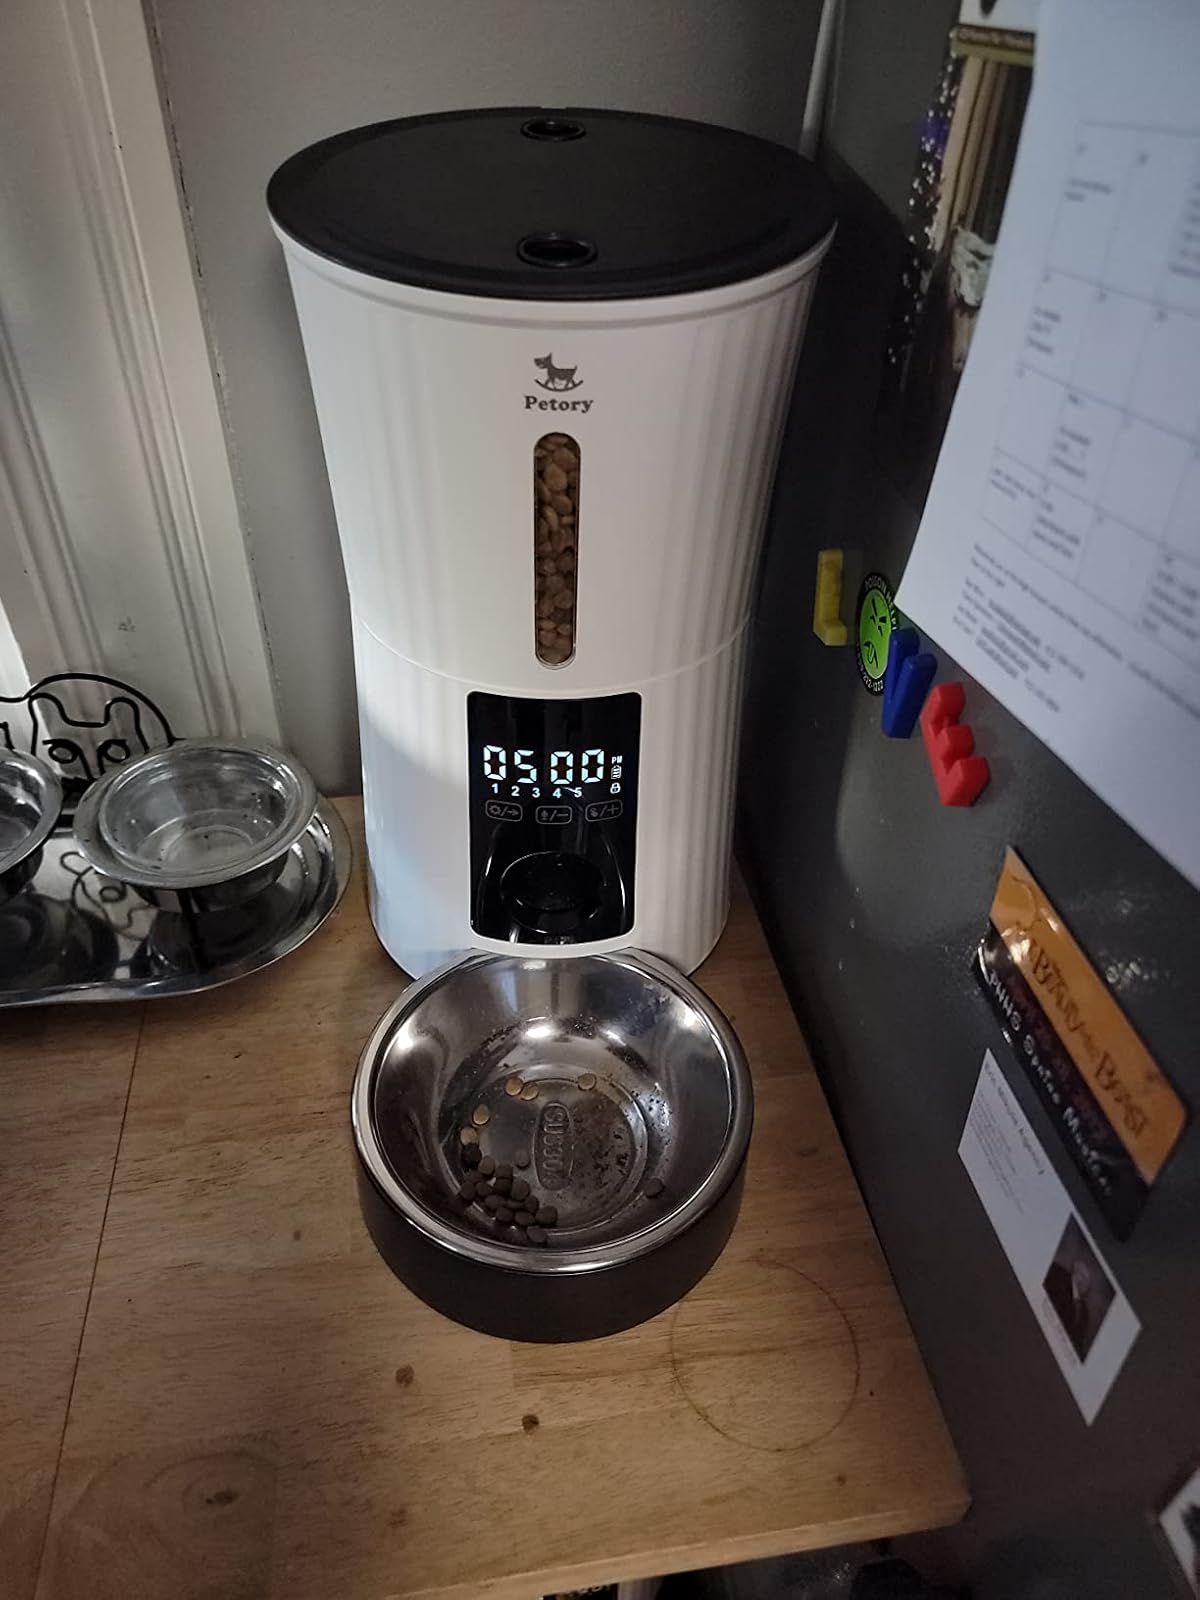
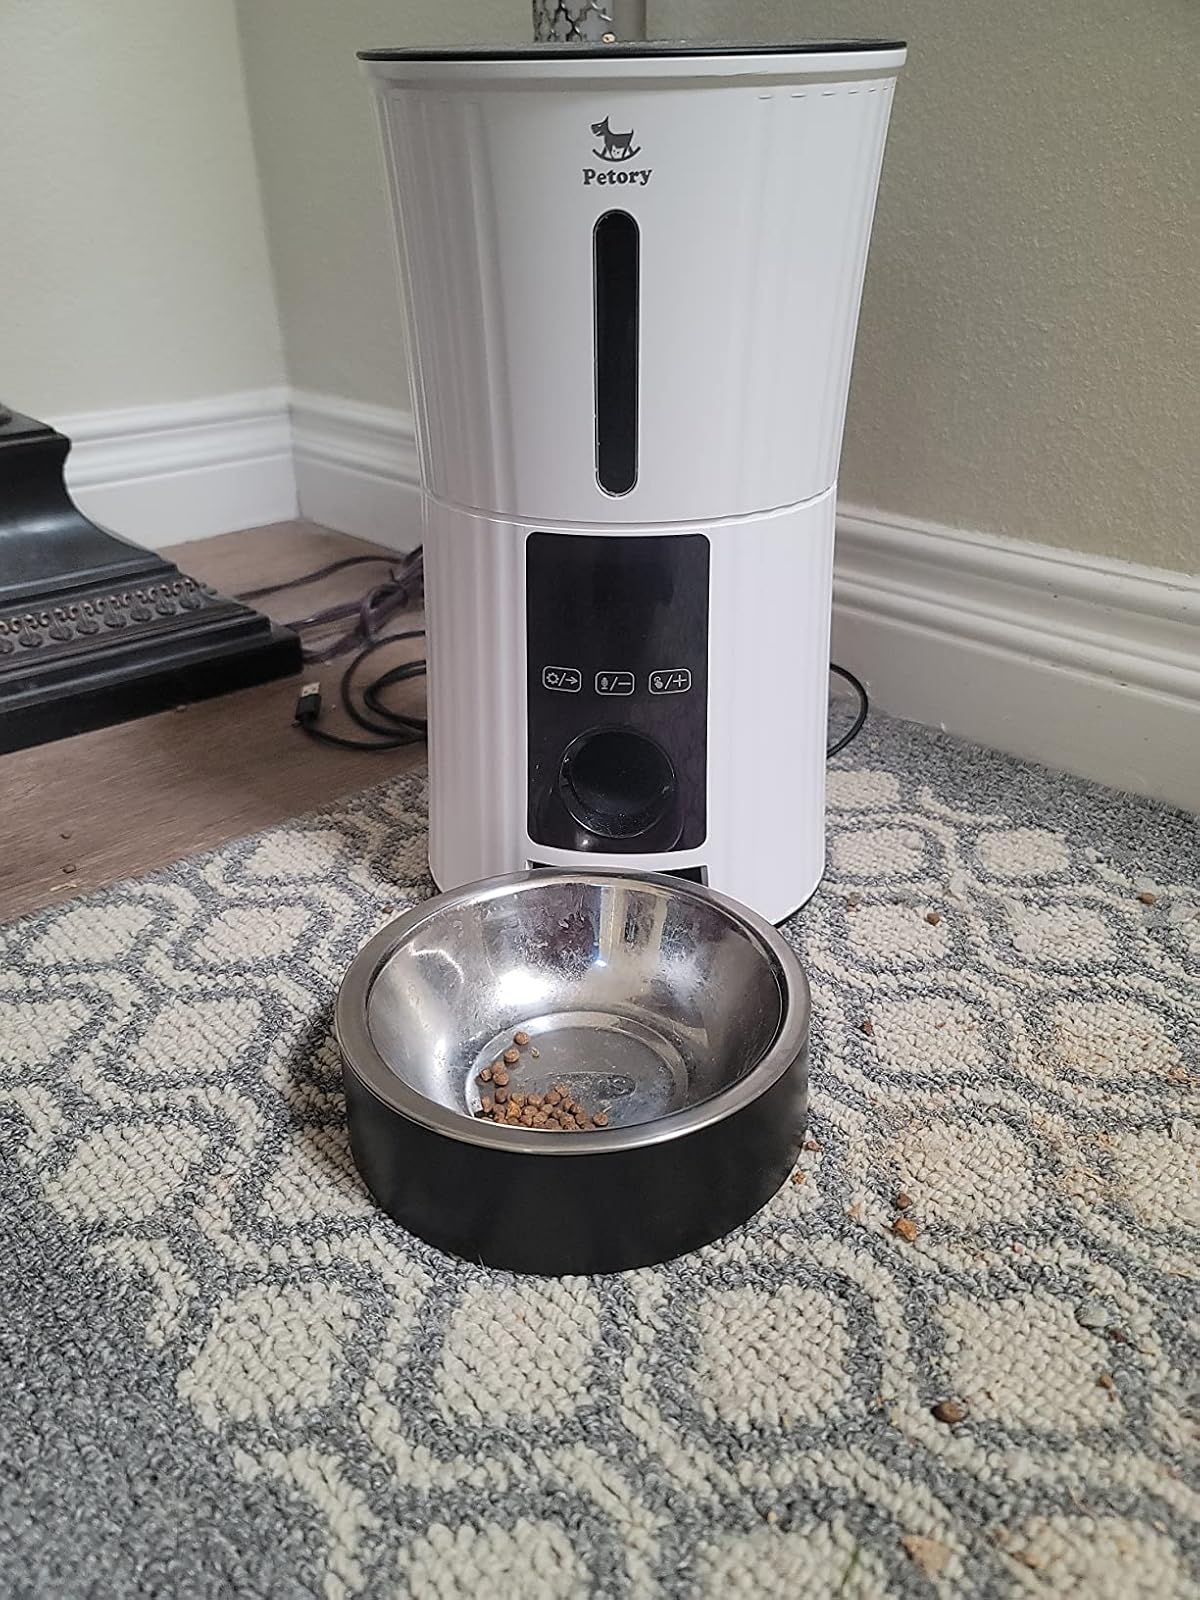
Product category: items_feeder
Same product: yes